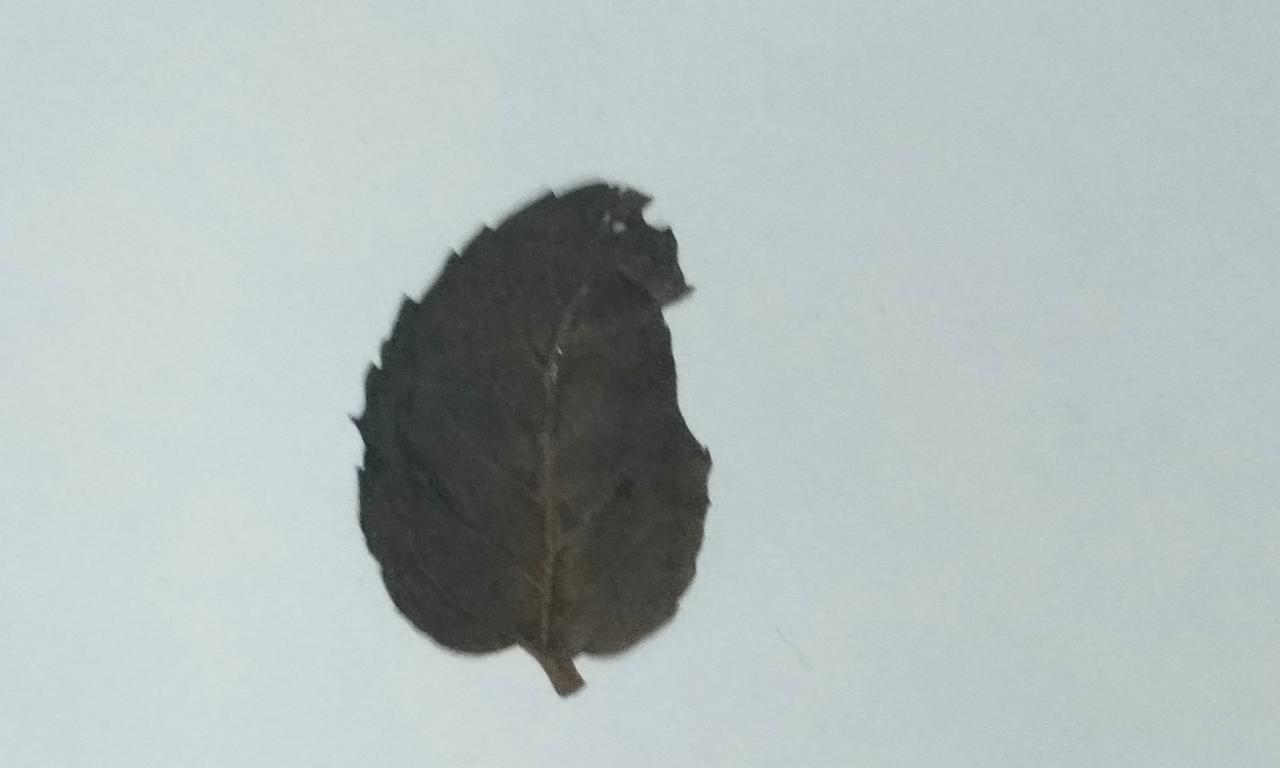
Label: Dried